Maneuvering Characteristics Augmentation System

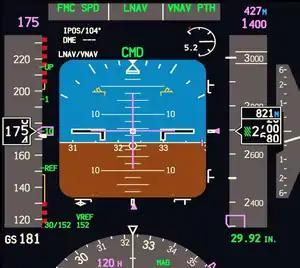
The primary flight display of a Boeing 737-800 aircraft with a functional angle of attack display on the upper right; the AoA Disagree alert would appear as a text message.

The Maneuvering Characteristics Augmentation System (MCAS) is a flight control law built into the Boeing 737 MAX's flight control computer, designed to help the aircraft emulate the handling characteristics of the earlier Boeing 737 Next Generation. According to an international Civil Aviation Authorities team review (JATR) commissioned by the FAA, MCAS may be a stall identification or protection system, depending on the natural (unaugmented) stall characteristics of the aircraft. Boeing considered MCAS part of the flight control system, and elected to not describe it in the flight manual or in training materials, based on the fundamental design philosophy of retaining commonality with the 737NG. Minimizing the functional differences between the Boeing 737 MAX and Next Generation aircraft variants allowed both variants to share the same type rating. Thus, airlines can save money by employing and training one pool of pilots to fly both variants of the Boeing 737 interchangeably.